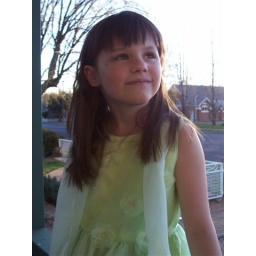
Hannah in green part dress 2005